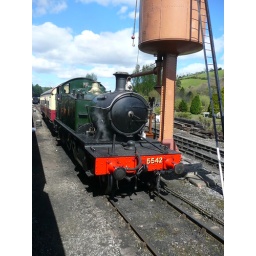
5542 sits under the water tower at Buckfastleigh.